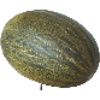
Label: melon_piel_de_sapo